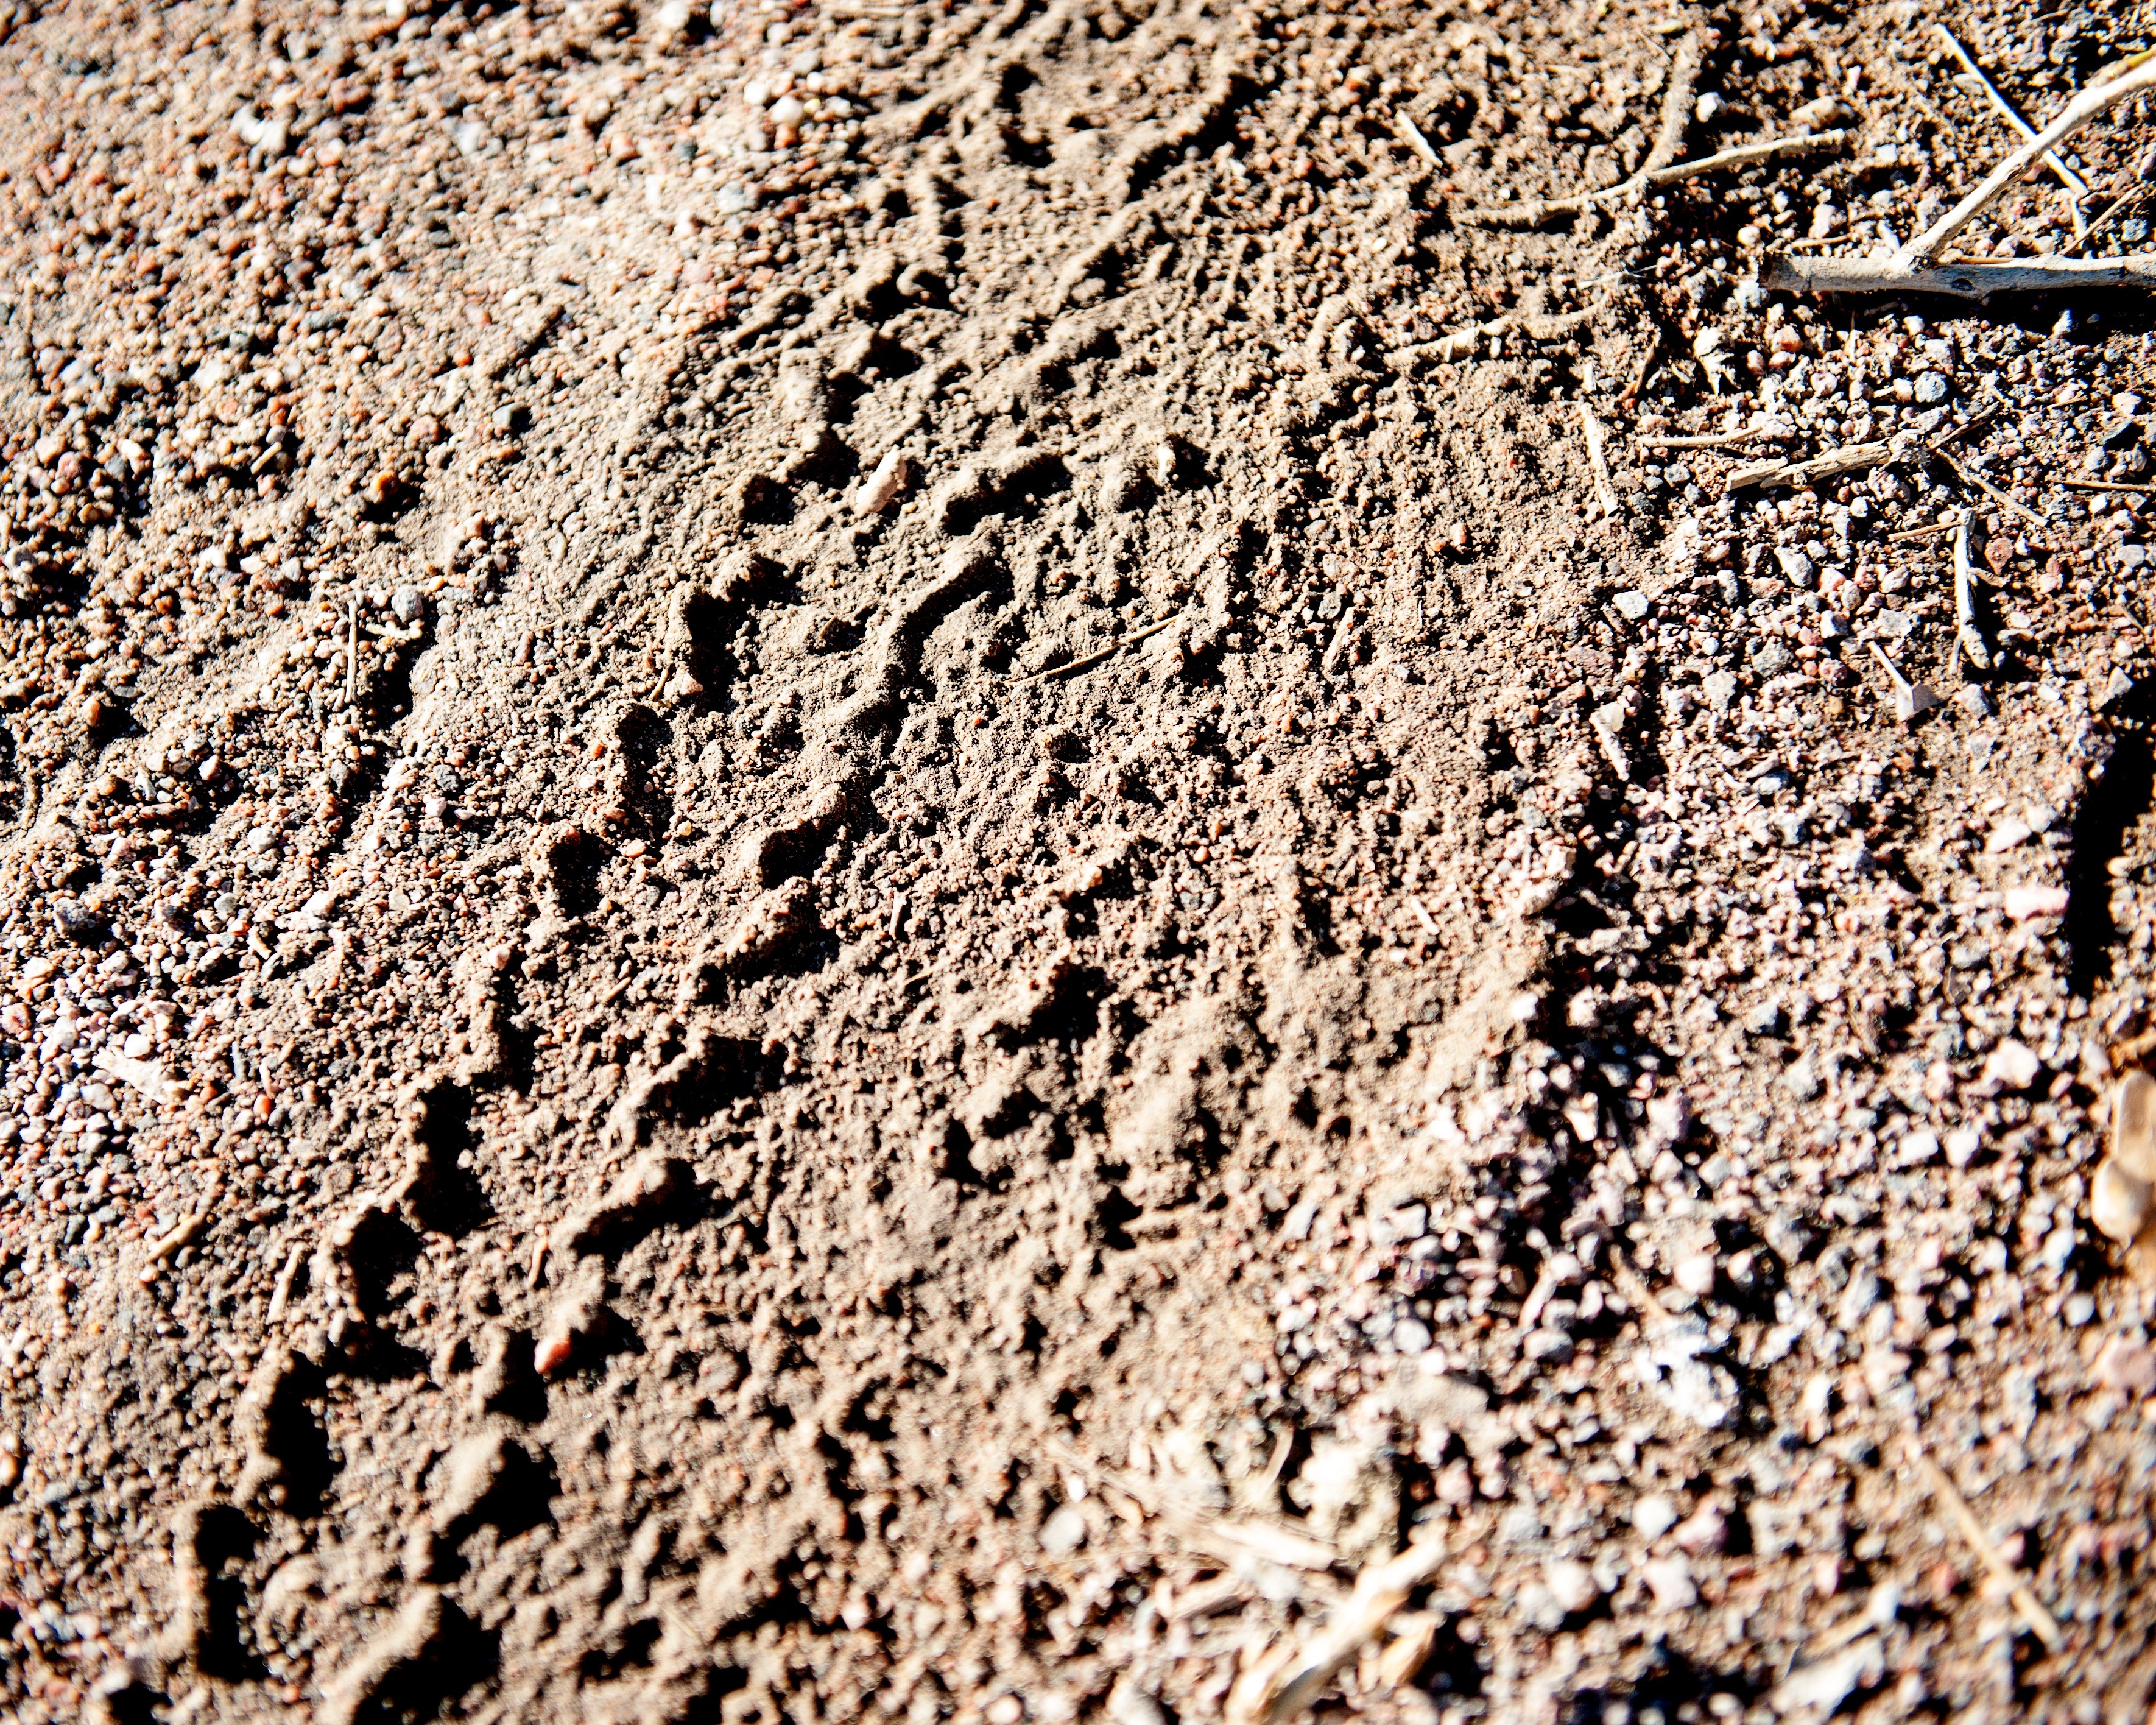
sand, rock, road, texture, trunk, wall, land, asphalt, dirt, mud, soil, stone wall, brick, material, tire, tracks, geology, tread, tire tracks, flooring, road surface